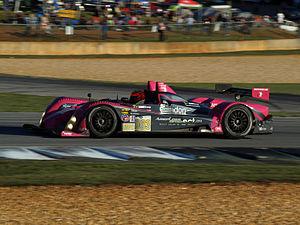
Eric Lux, né le 22 mars 1988, est un pilote automobile américain engagé en American Le Mans Series au sein du Dyson Racing.